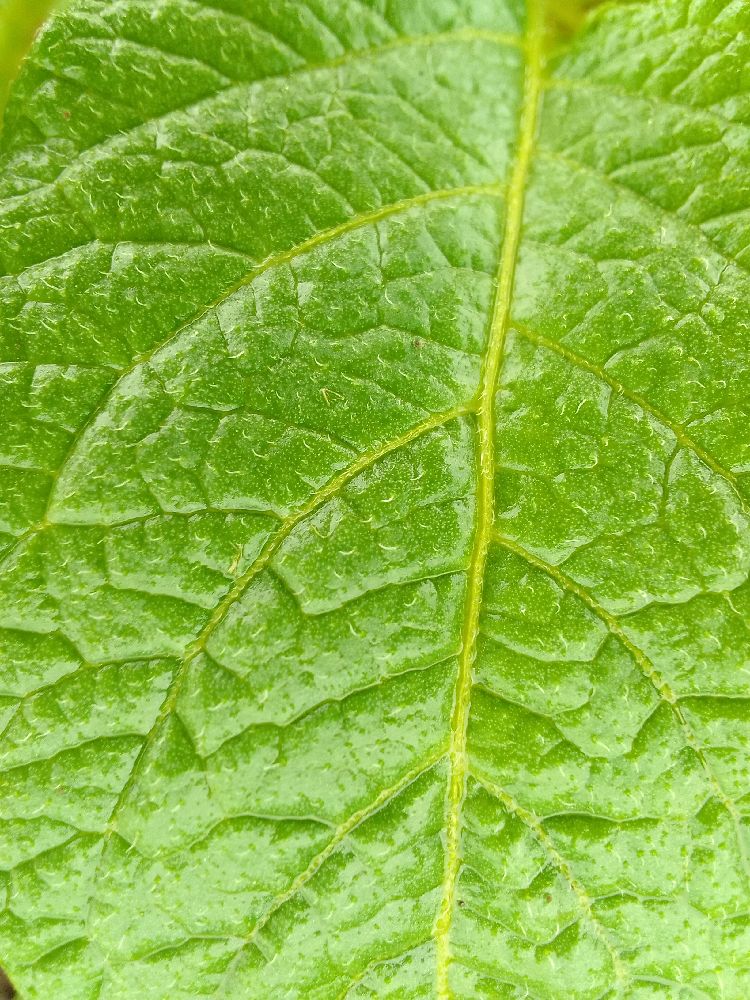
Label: Healthy